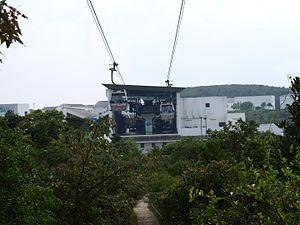
Le Ngong Ping 360 est un remontée mécanique de type téléphérique 2S permettant de monter sur le plateau de Ngong Ping et d'accéder ainsi au site du Grand Bouddha et du monastère Po Lin sur l’île de Lantau à Hong Kong en Chine. Il est mis en service depuis le 18 septembre 2006.